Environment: real
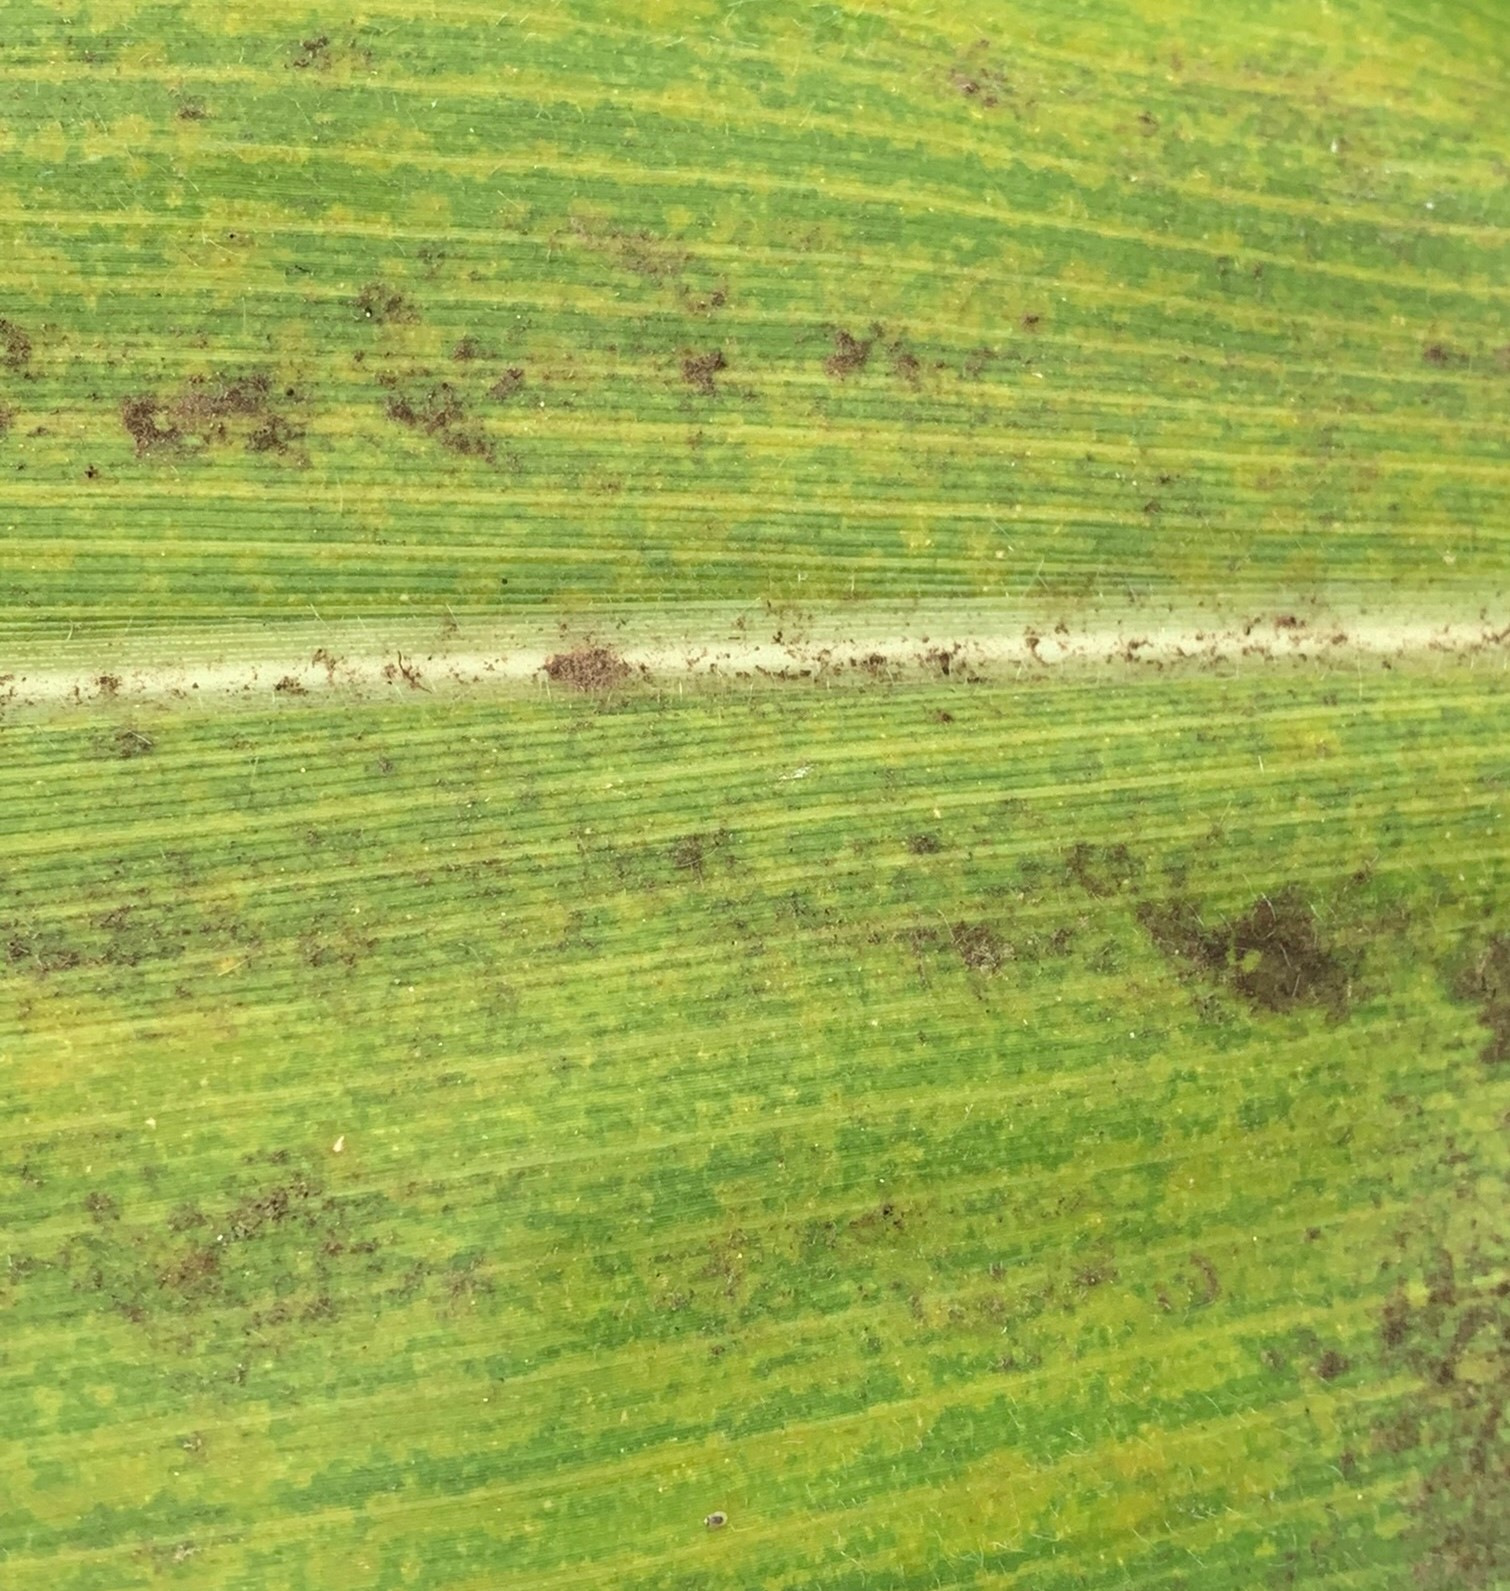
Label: lethal_necrosis